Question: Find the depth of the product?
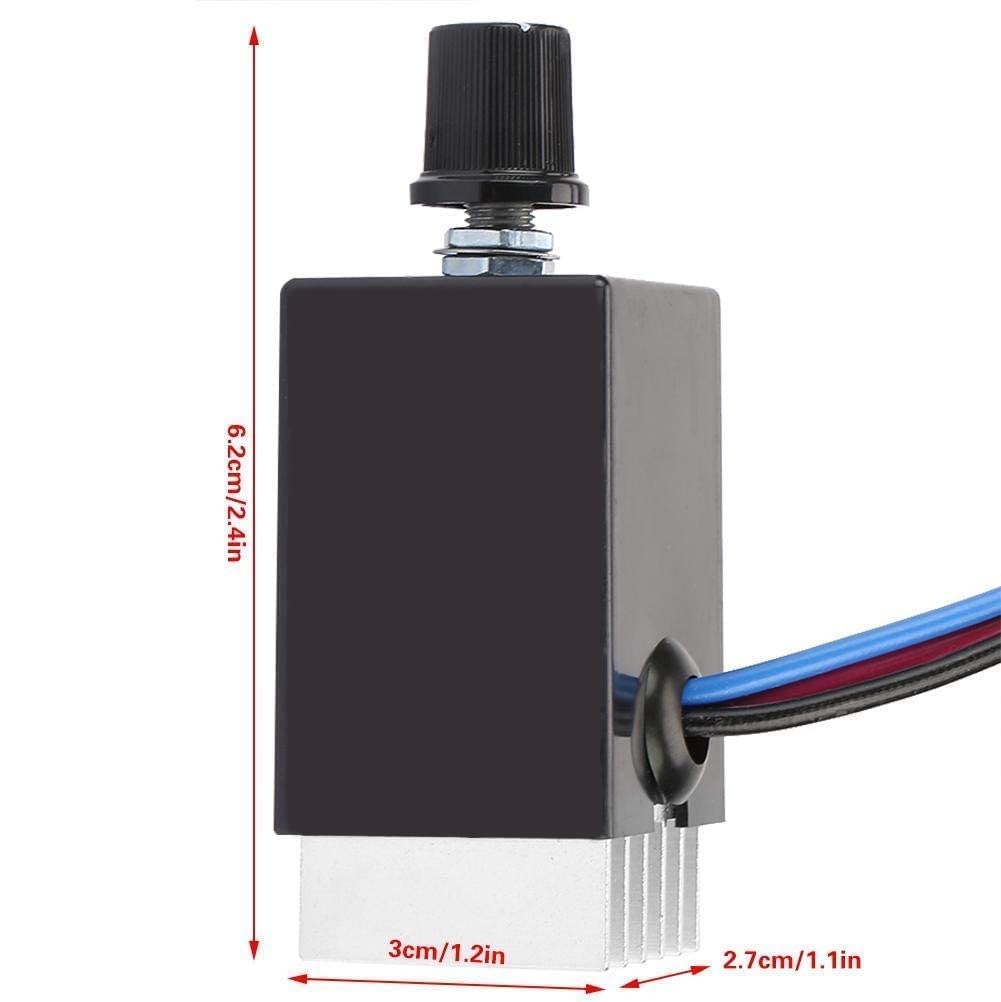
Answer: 3.0 centimetre